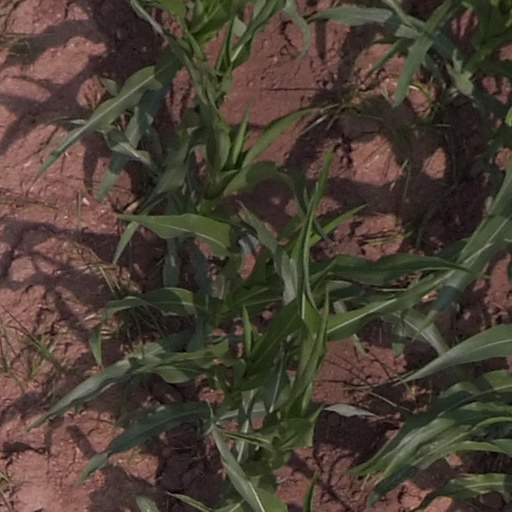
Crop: maize; corn